The Noose (TV series)

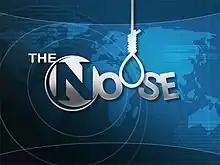
The title screen of "The Noose"

The Noose was a Singapore news satire sitcom produced by Mediacorp Channel 5, the country’s English language channel. It was also one of the most popular Singaporean local sitcoms after "Under One Roof", "Phua Chu Kang Pte Ltd" and "Police & Thief".